Bridge in Athens Township

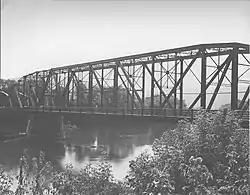
Bridge in Athens Township, 1982

Bridge in Athens Township was a historic Pennsylvania (petit) truss bridge in Athens Township and Athens, Bradford County, Pennsylvania. It spanned the Susquehanna River. It was built between 1913 and 1916, and measured long. It had two spans; one measuring long and built by the Penn Bridge Co. and the second measuring long and built by the Bethlehem Steel Bridge Co.